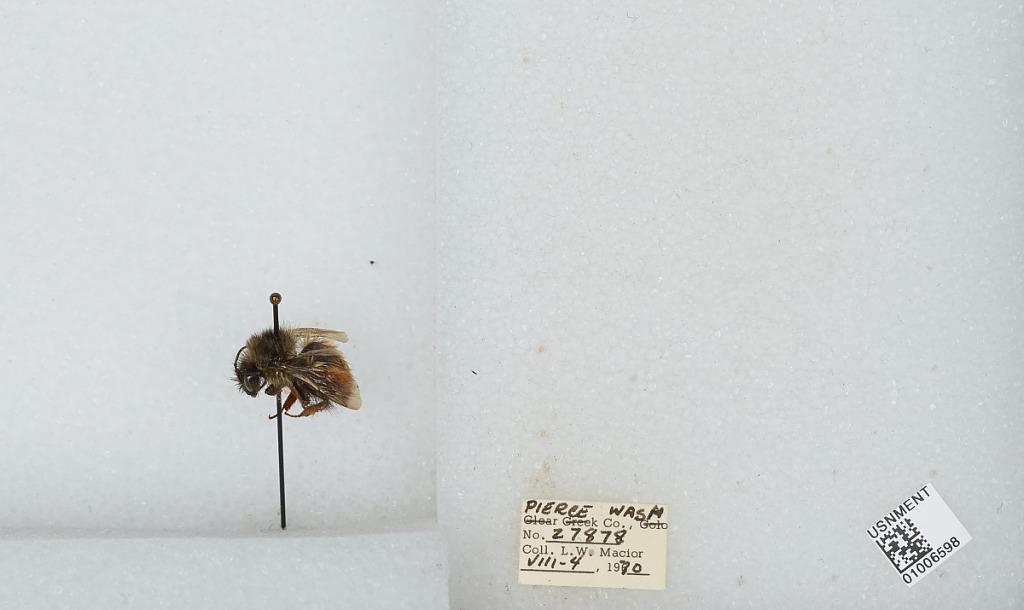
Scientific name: Bombus (Pyrobombus) melanopygus Nylander
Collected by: L. Macior
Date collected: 1970-8-4
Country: United States
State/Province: Washington
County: Pierce
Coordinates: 47.05, -122.12